All Saints' Church, Wing

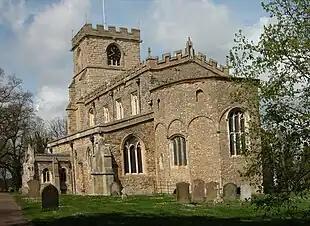
All Saints' Church, Wing

All Saints' Church in Wing, Buckinghamshire, is a Grade I listed parish church. Its masonry was largely built in the 8th to 11th centuries during the Anglo-Saxon period, making it one of the oldest surviving churches in England.